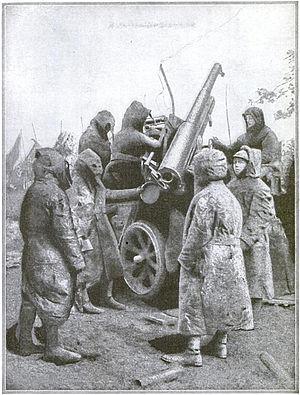
Le treillis est la tenue de terrain utilisée par les militaires. Cette désignation usuelle de la tenue militaire camouflée fait référence tant à la texture des matières textiles utilisées qu'à l'assemblage bariolé des couleurs camouflantes.